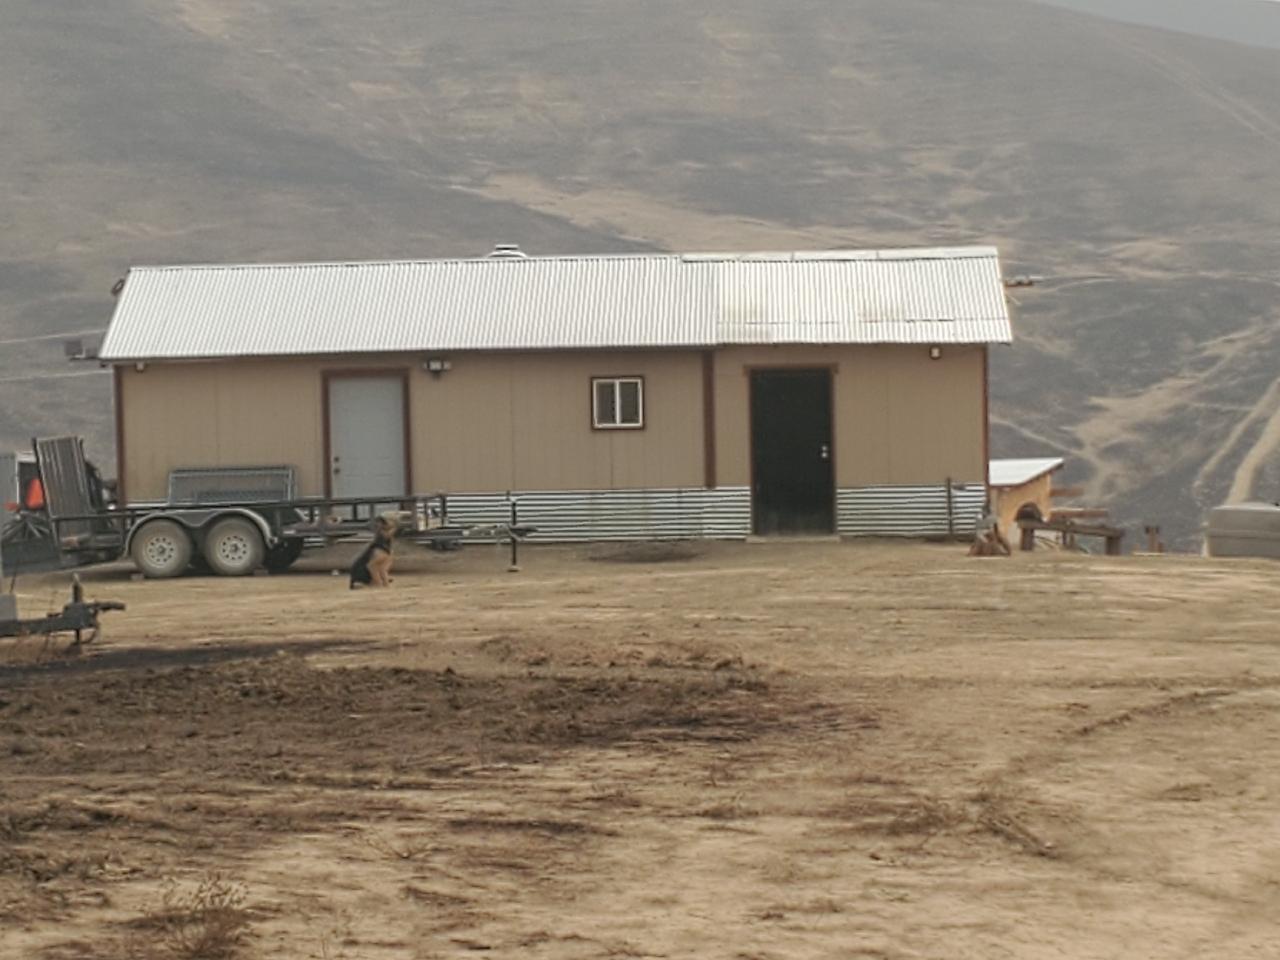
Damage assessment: no_damage